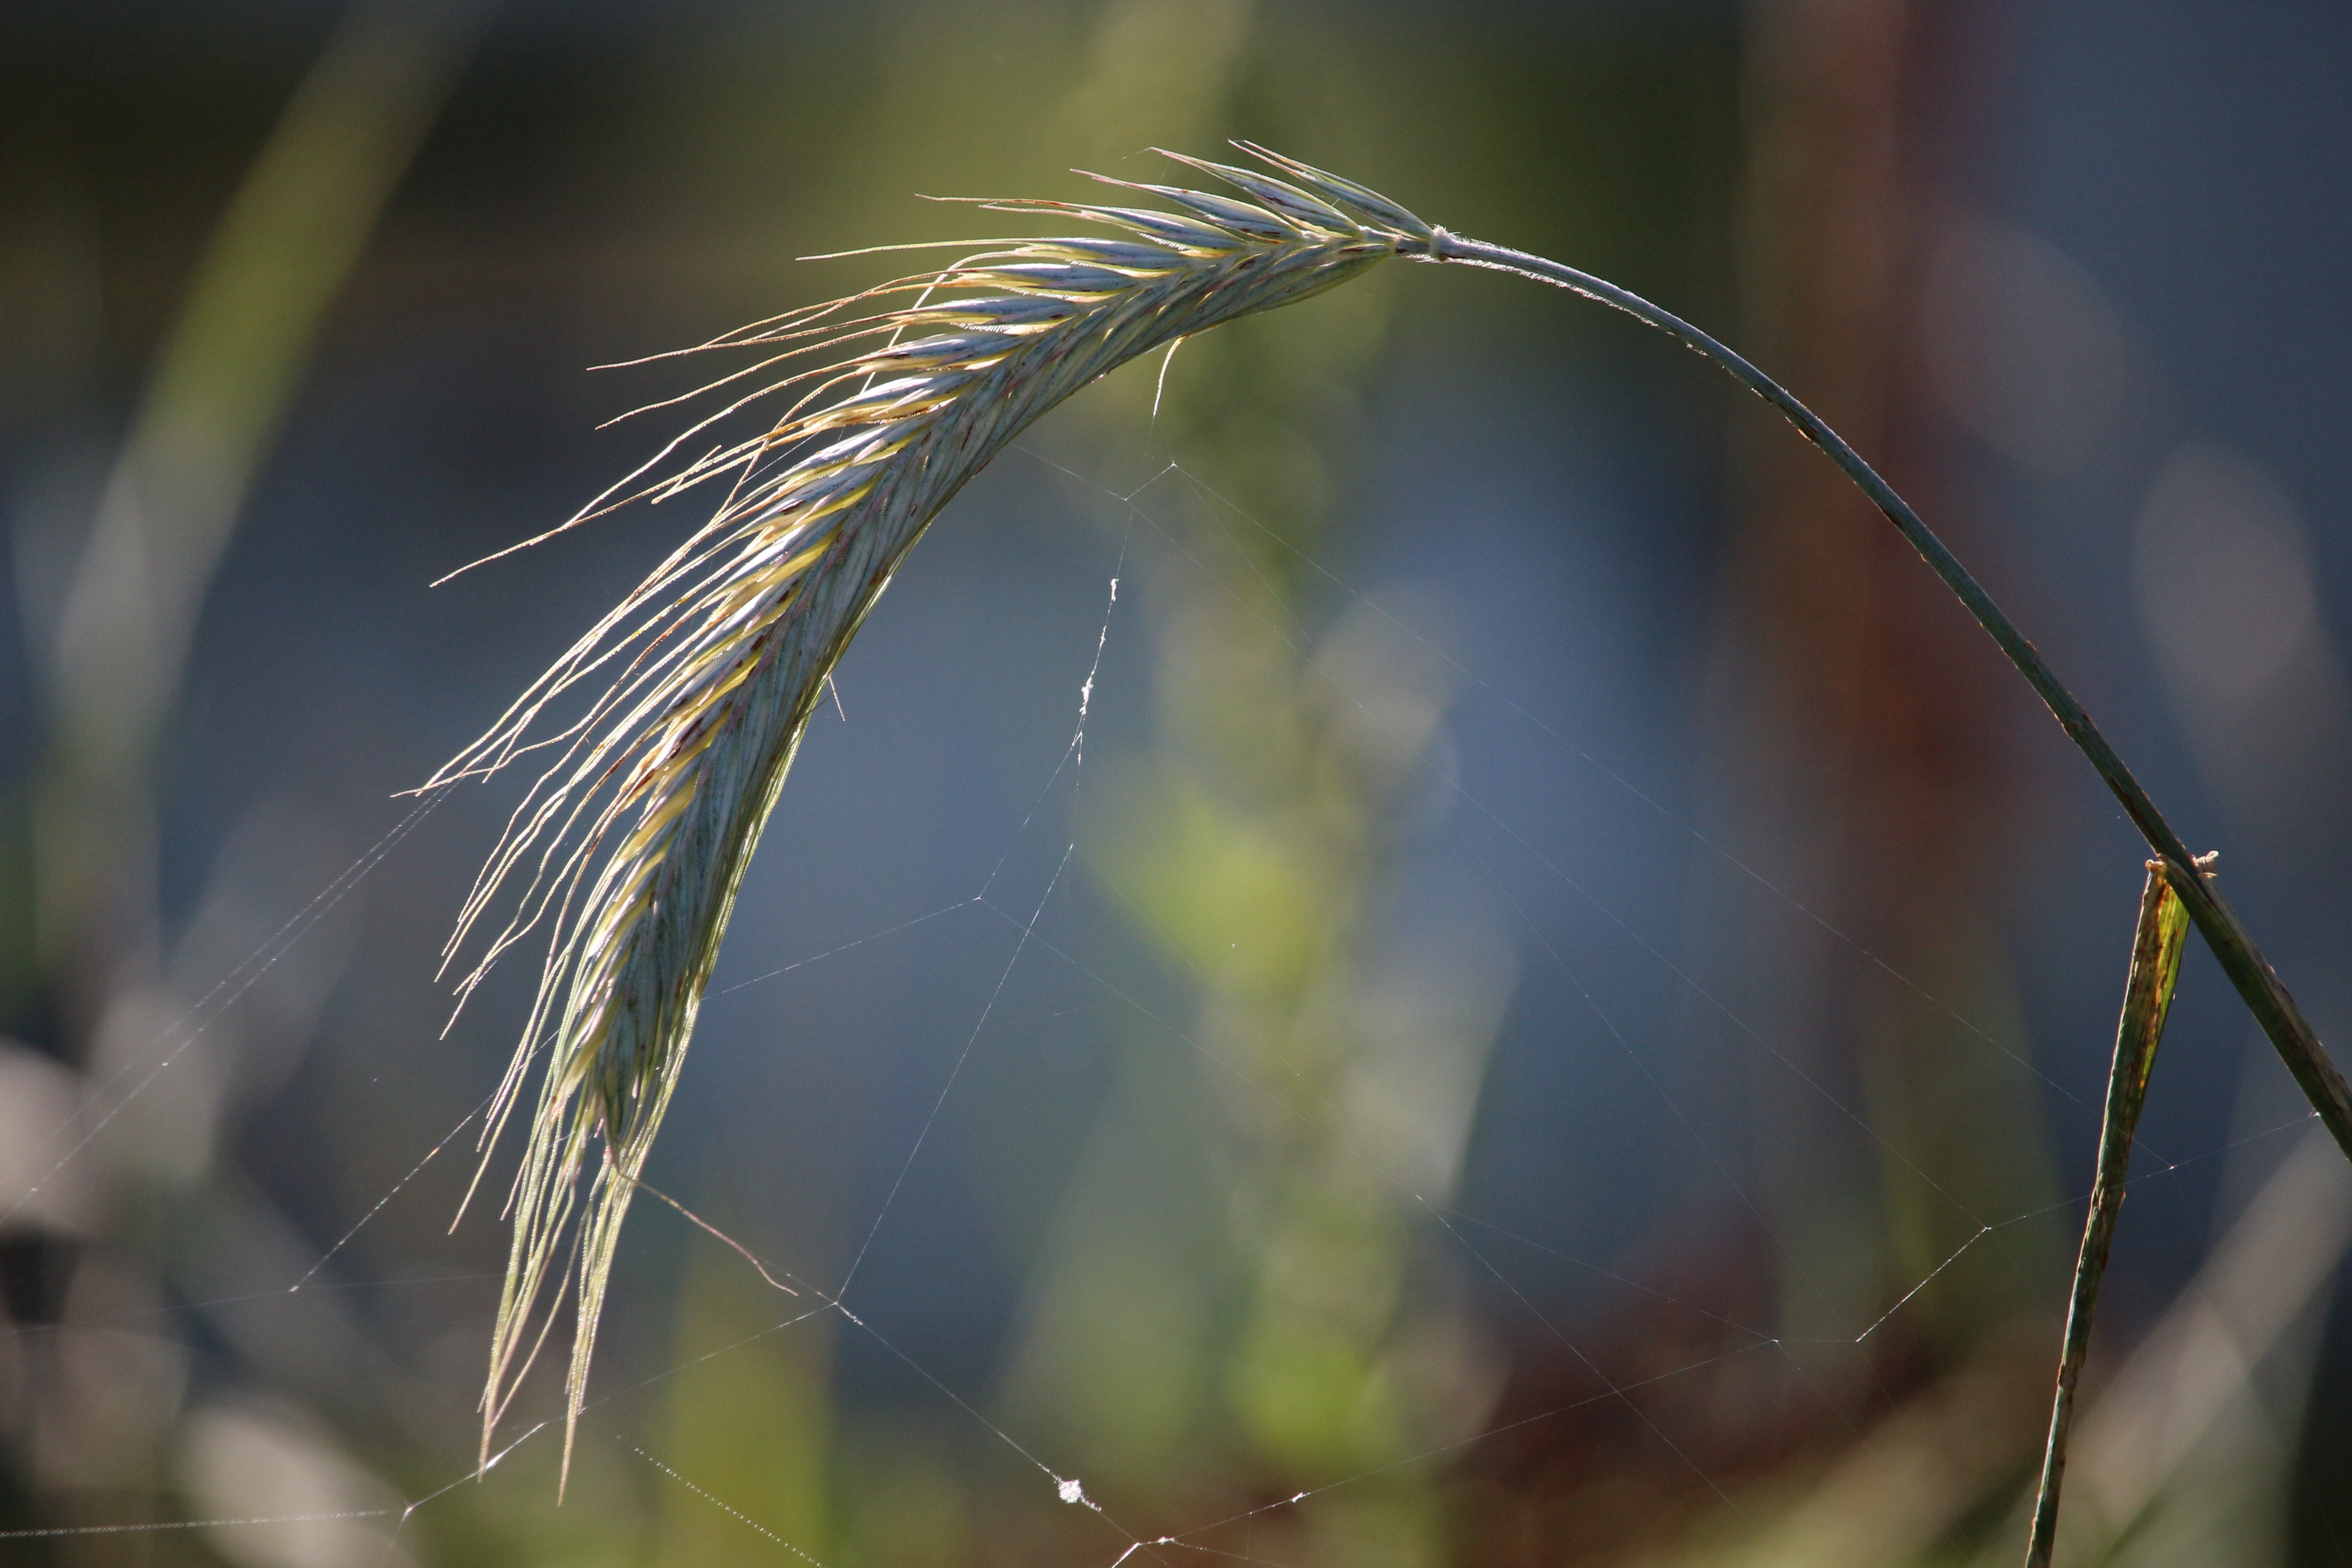
water, nature, grass, branch, dew, plant, field, grain, sunlight, leaf, flower, green, ear, close up, rye, cereals, moisture, macro photography, nourishing rye, grass family, plant stem